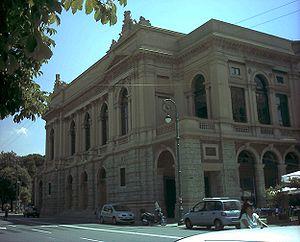
Le Teatro Donizetti est une salle d'opéra de Bergame, en forme de fer à cheval, créé à la fin du XVIIIᵉ siècle comme Teatro Nuovo ou Teatro di Fiera dans une zone consacrée aux foires.